Alan Titus

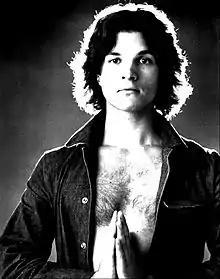
Alan Titus in 1971.

Alan Titus (born in New York City, on October 28, 1945) is an internationally celebrated baritone.